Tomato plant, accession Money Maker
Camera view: horizontal (90 deg, fisheye); turntable rotation: 210 degrees
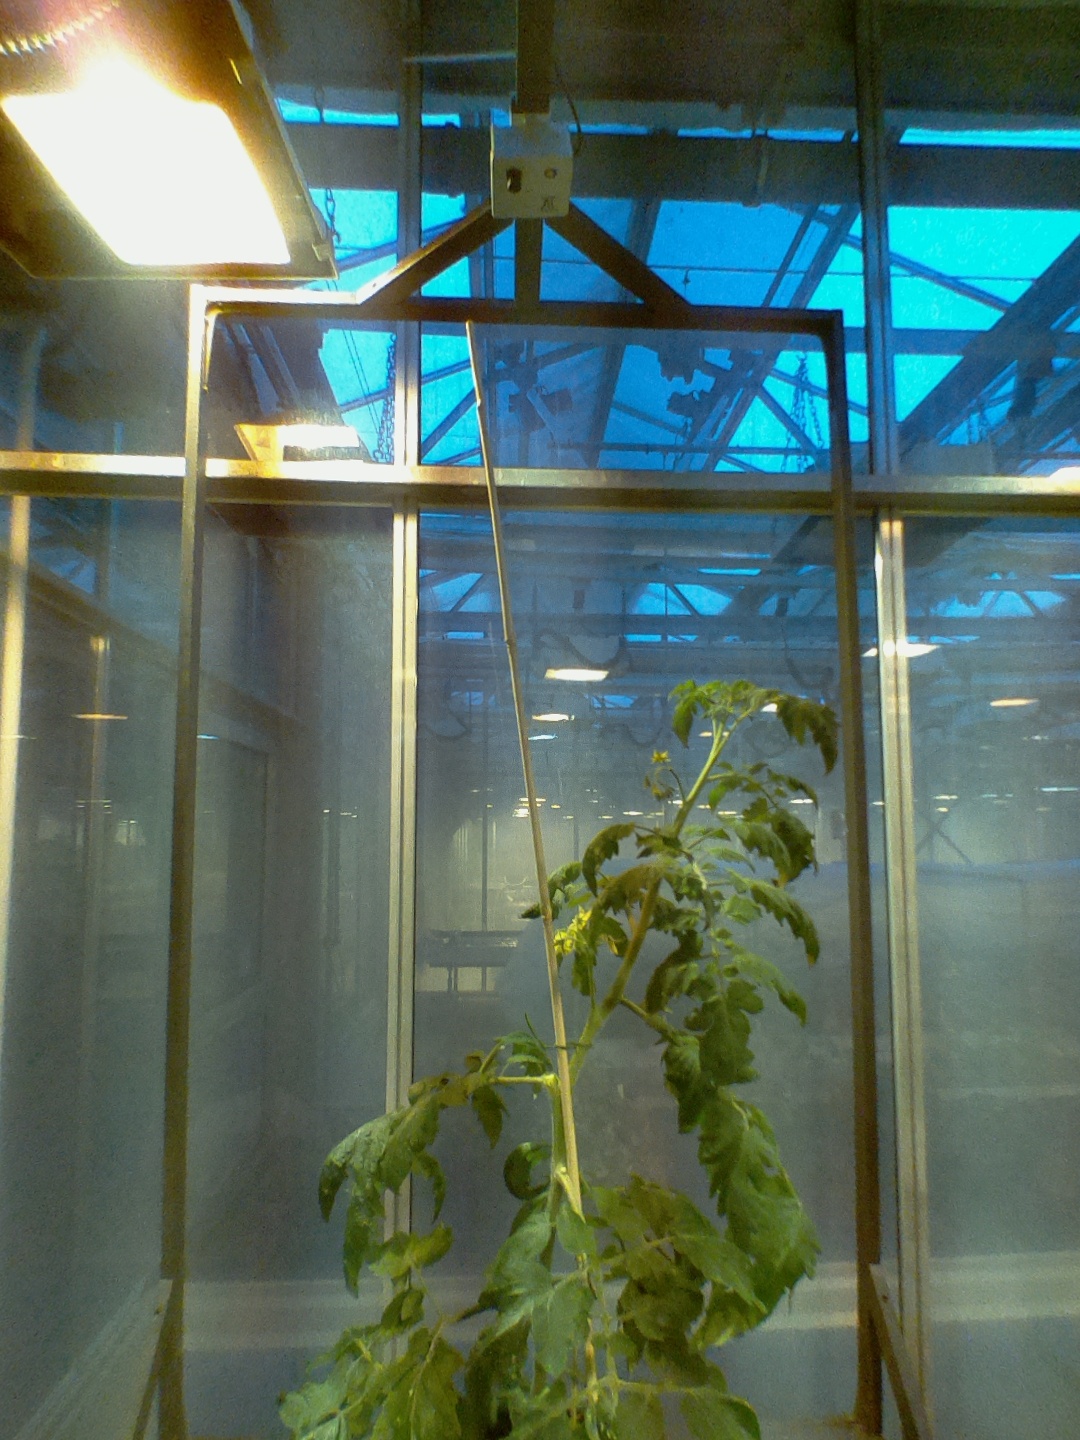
BBCH growth stage 66: Full flowering, 60%-70% of flowers open, more petals falling